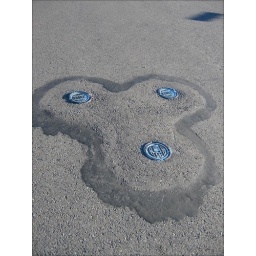
This arrangement of water pipe access hatches near our friends' house makes me think of Mickey every time we visit.